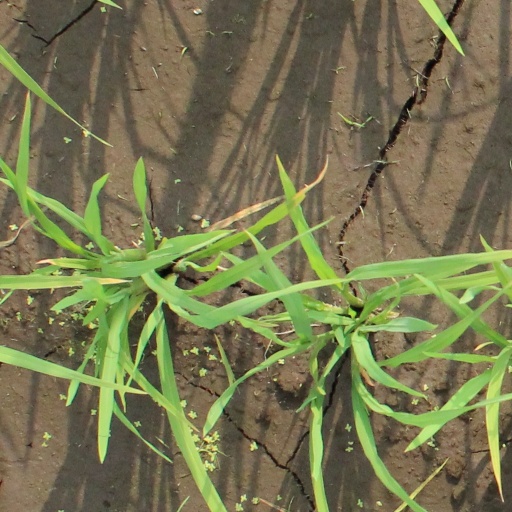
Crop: rice